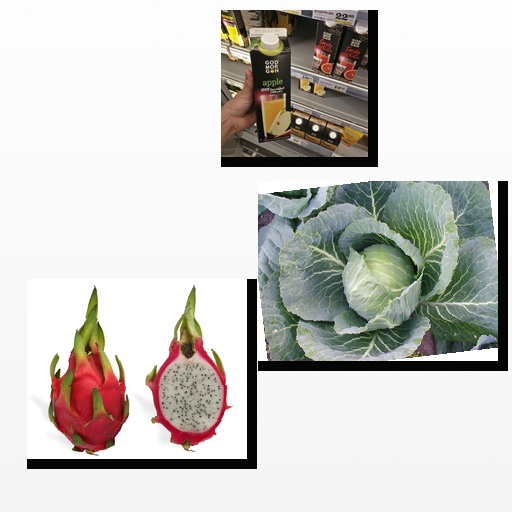
Food items: dragon_fruit, cabbage, apple_juice